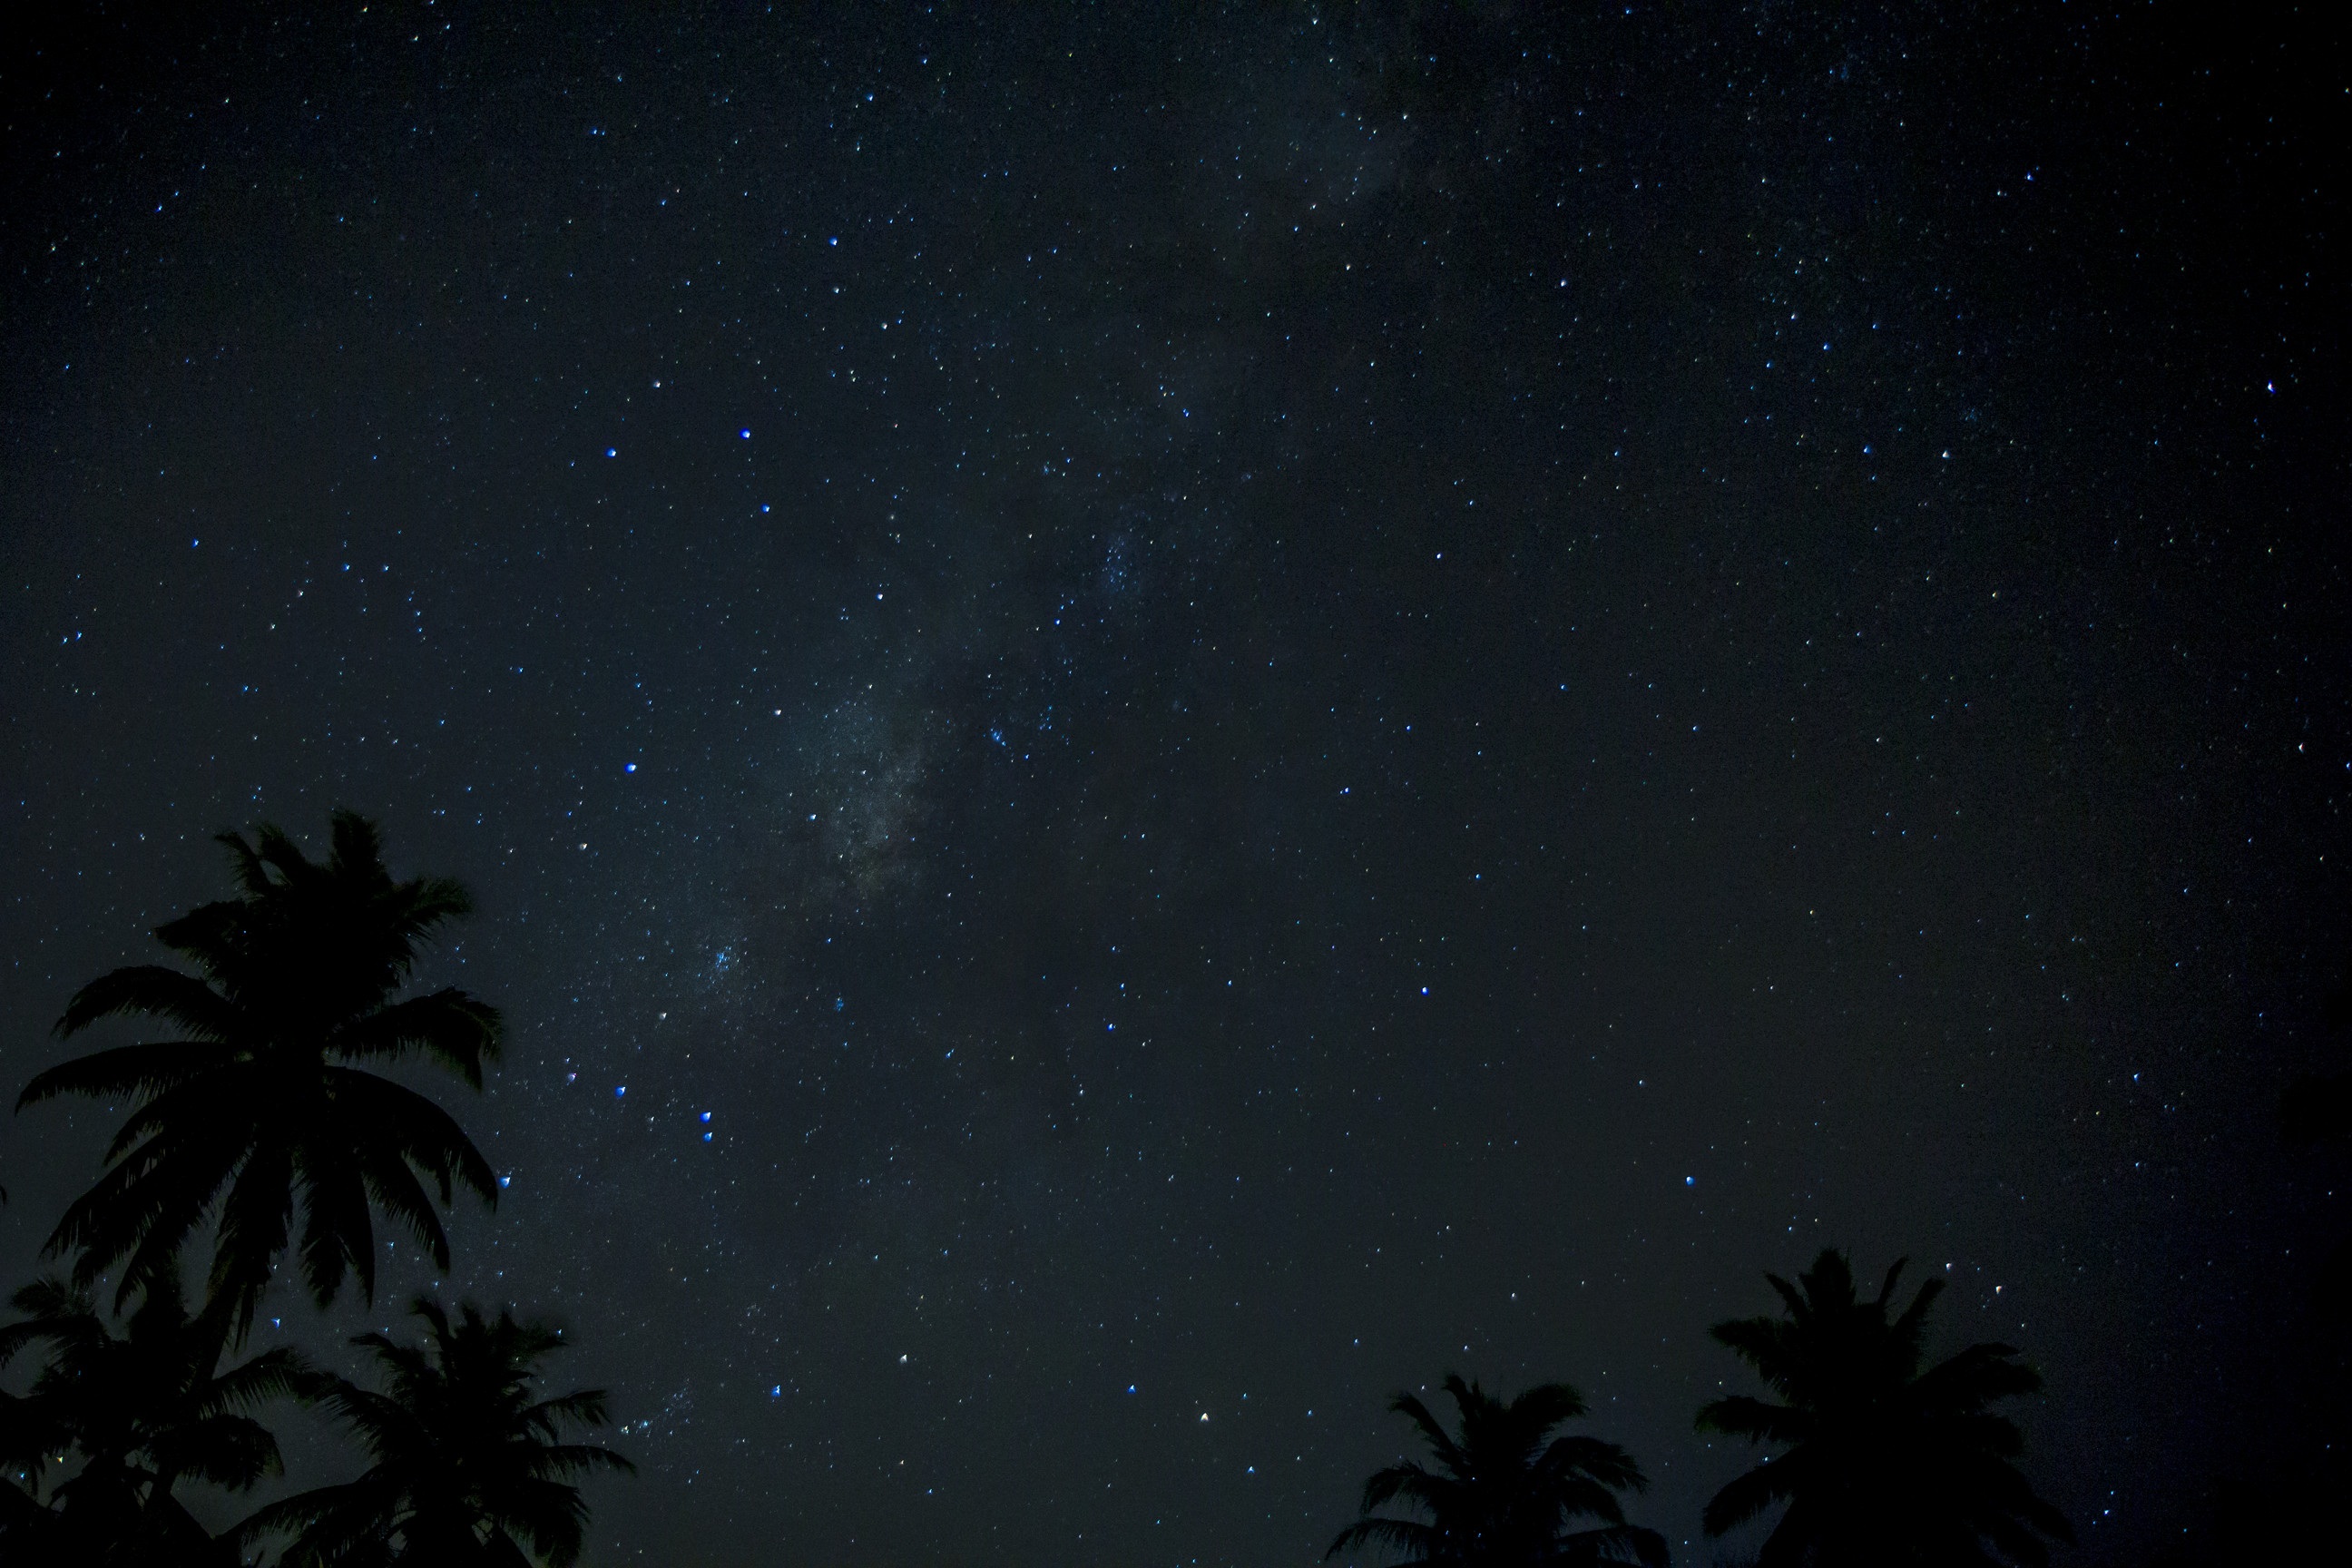
landscape, tree, nature, sky, night, star, milky way, cosmos, atmosphere, dark, palm, constellation, space, darkness, galaxy, aurora, moonlight, coconut, starry, astronomy, stars, universe, astrophotography, midnight, cosmic, starlight, astronomical object, starscape